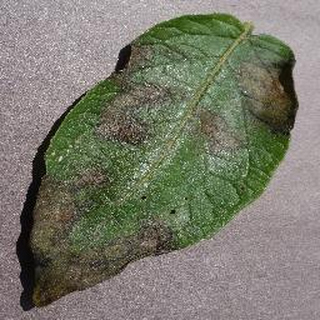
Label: potato_late_blight